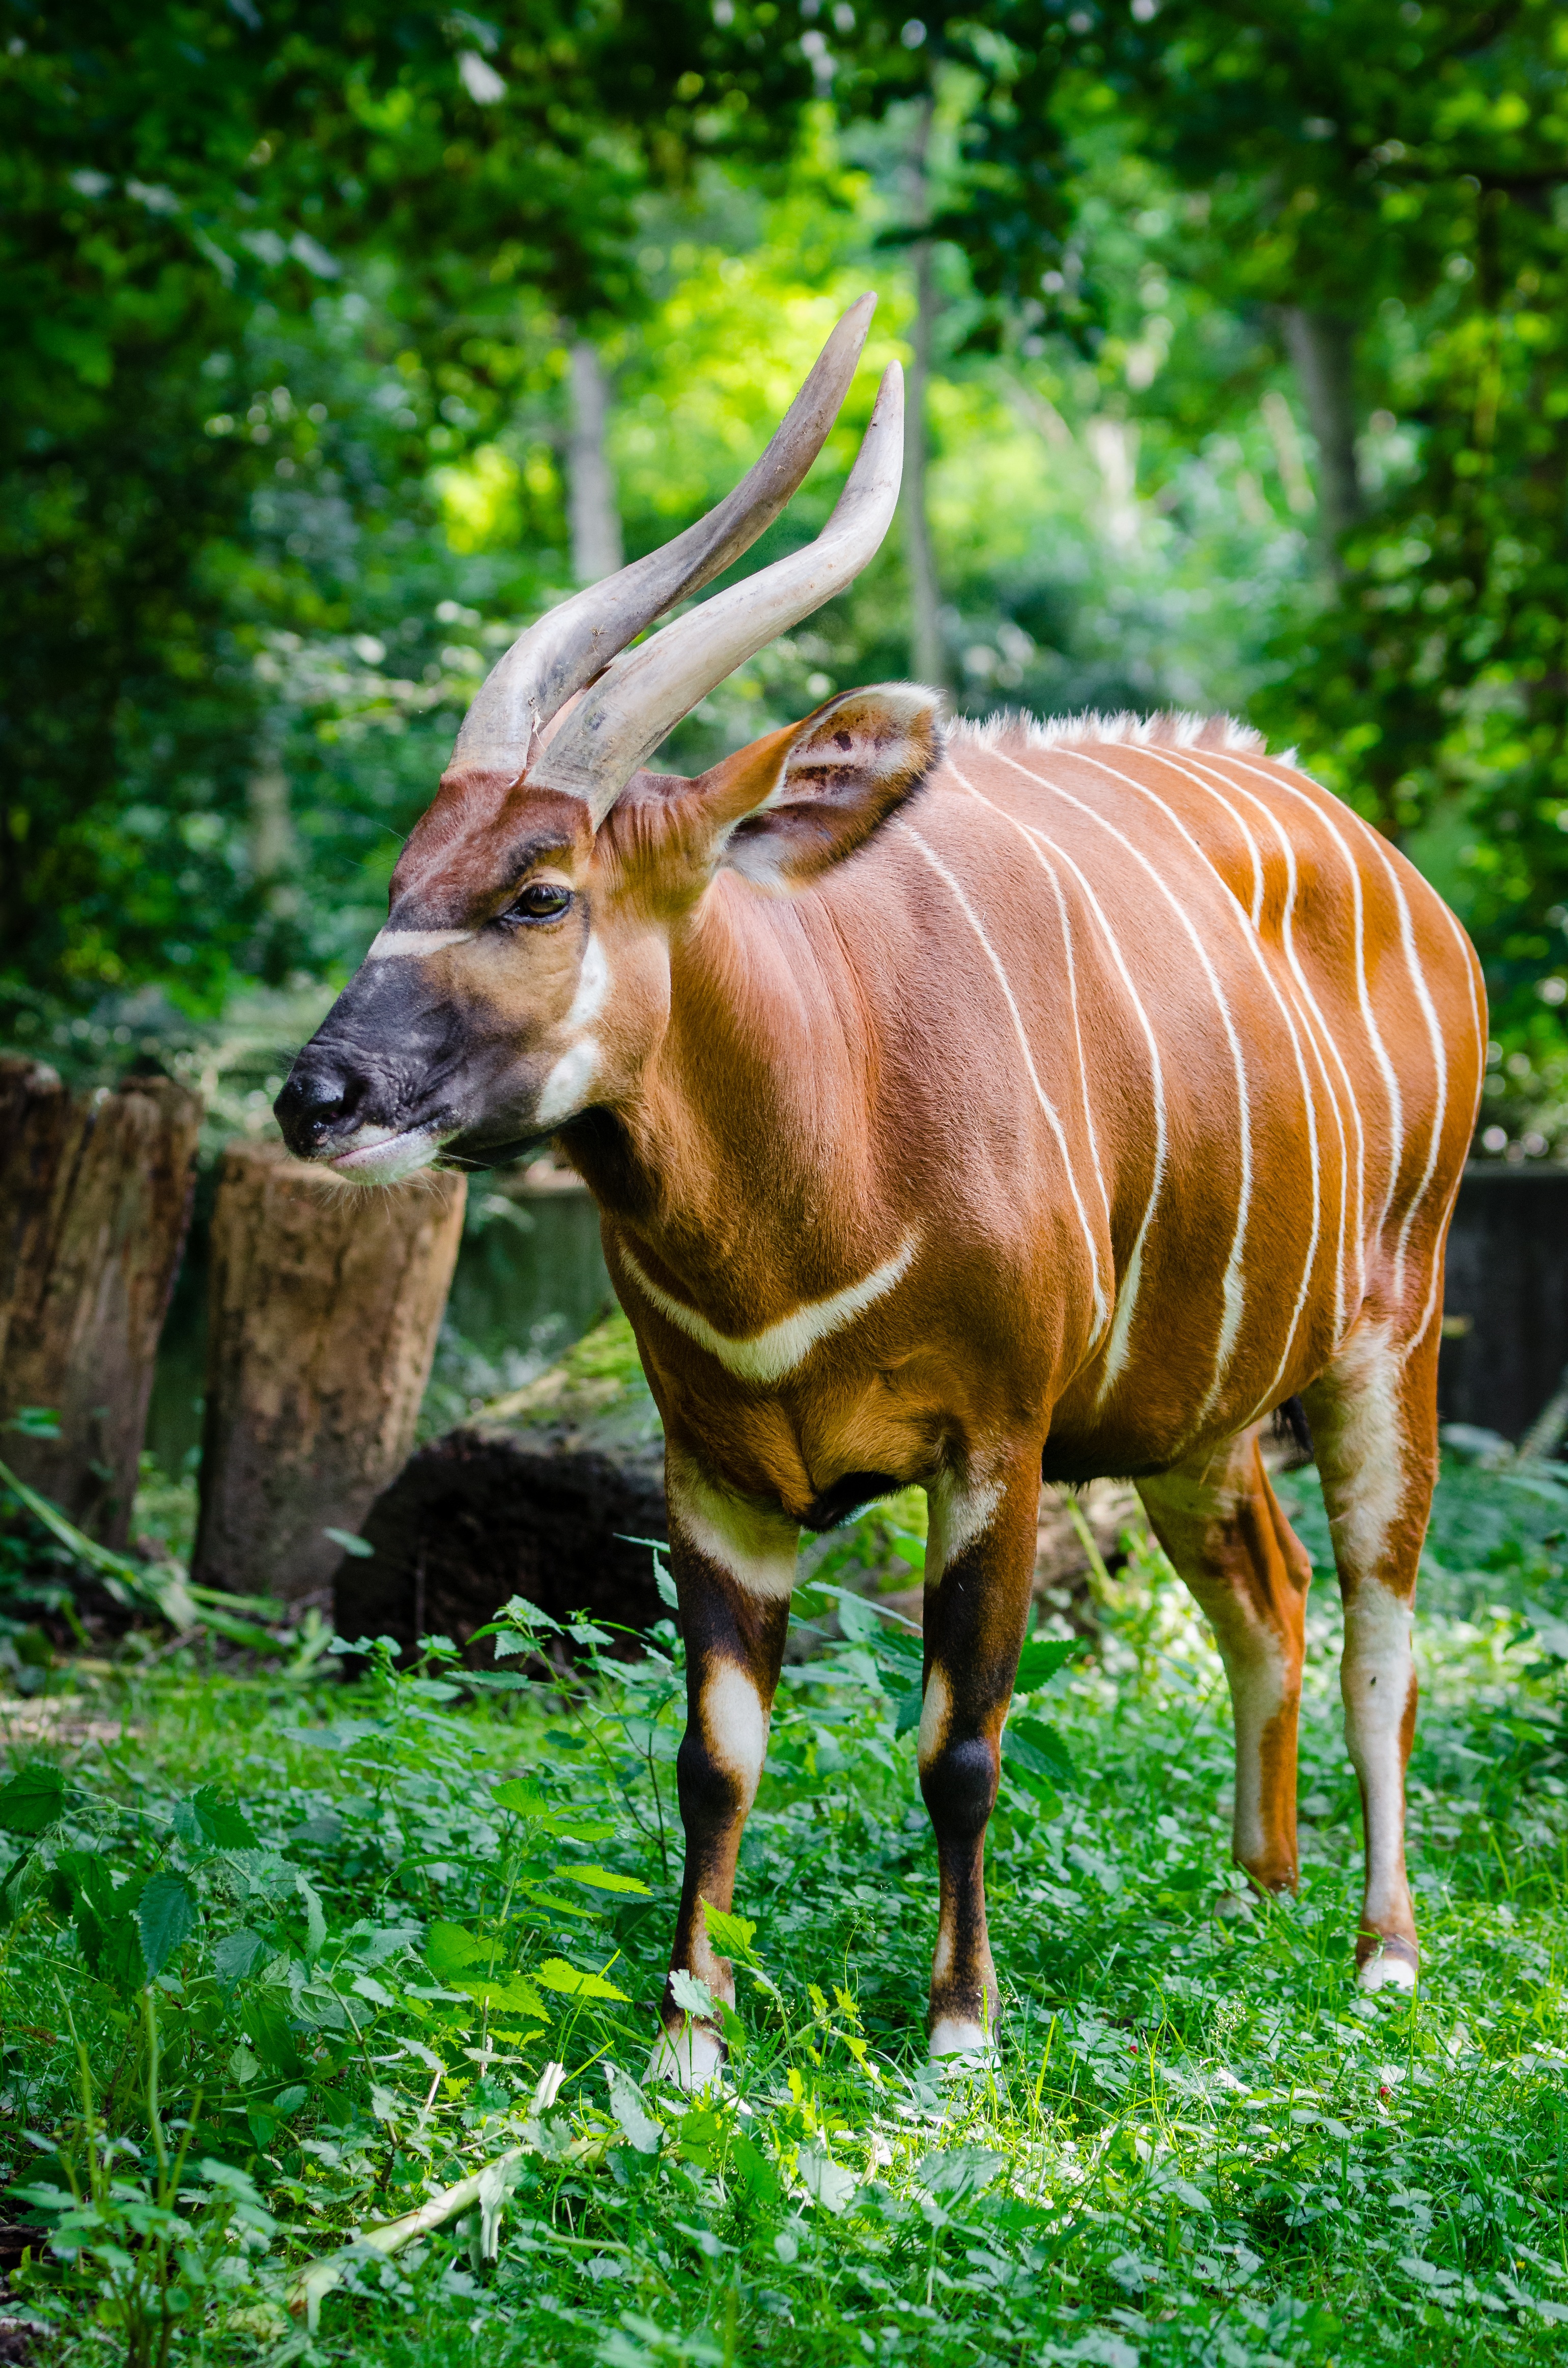
nature, forest, grass, meadow, animal, wildlife, zoo, horn, jungle, pasture, grazing, mammal, fauna, antelope, plants, wild animal, woods, endangered, vertebrate, bongo, horns, kudu, safari, common eland, animal photography, cattle like mammal